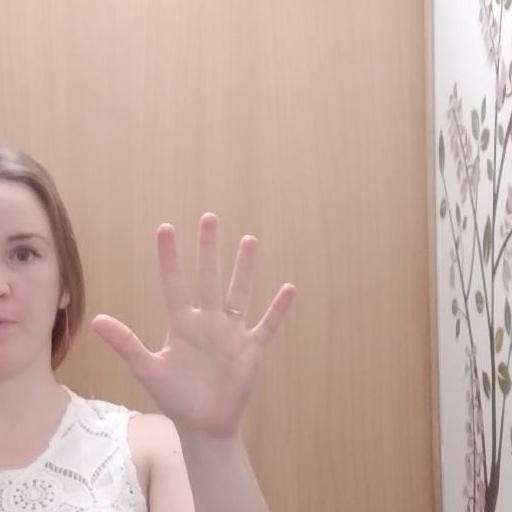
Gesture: palm